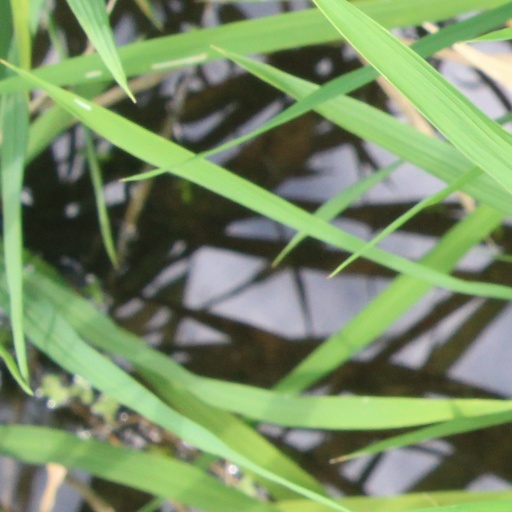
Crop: rice